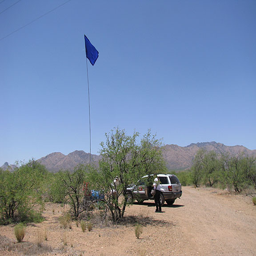
blue water tank in desert